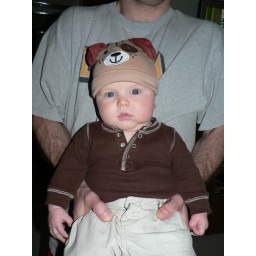
Eli in his dog hat